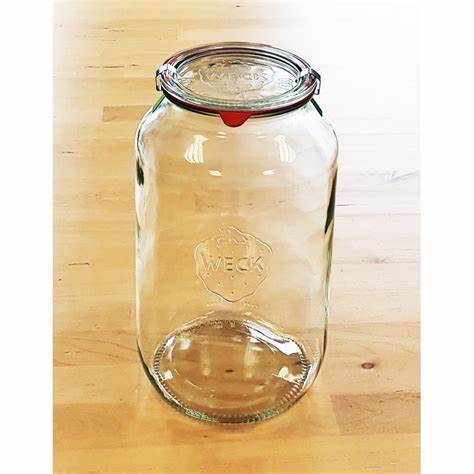
Waste category: glass